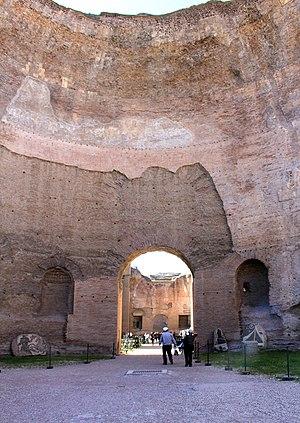
Les thermes de Caracalla, inaugurés à Rome sous l’empereur romain Caracalla en 216 ap. J.-C., sont les plus grands et les plus luxueux thermes romains réalisés jusqu'alors, même s'ils sont dépassés par la suite. En plus des équipements concernant directement les bains, ce complexe propose des activités variées, ce qui explique sa taille gigantesque. Une superficie de plus de onze hectares, de la place pour 1 600 baigneurs et 64 citernes de 80 000 litres chacune. C'est aujourd'hui l'édifice thermal le mieux conservé de l'Empire romain. Les ruines qui demeurent encore à Rome ont conservé leur aspect colossal.